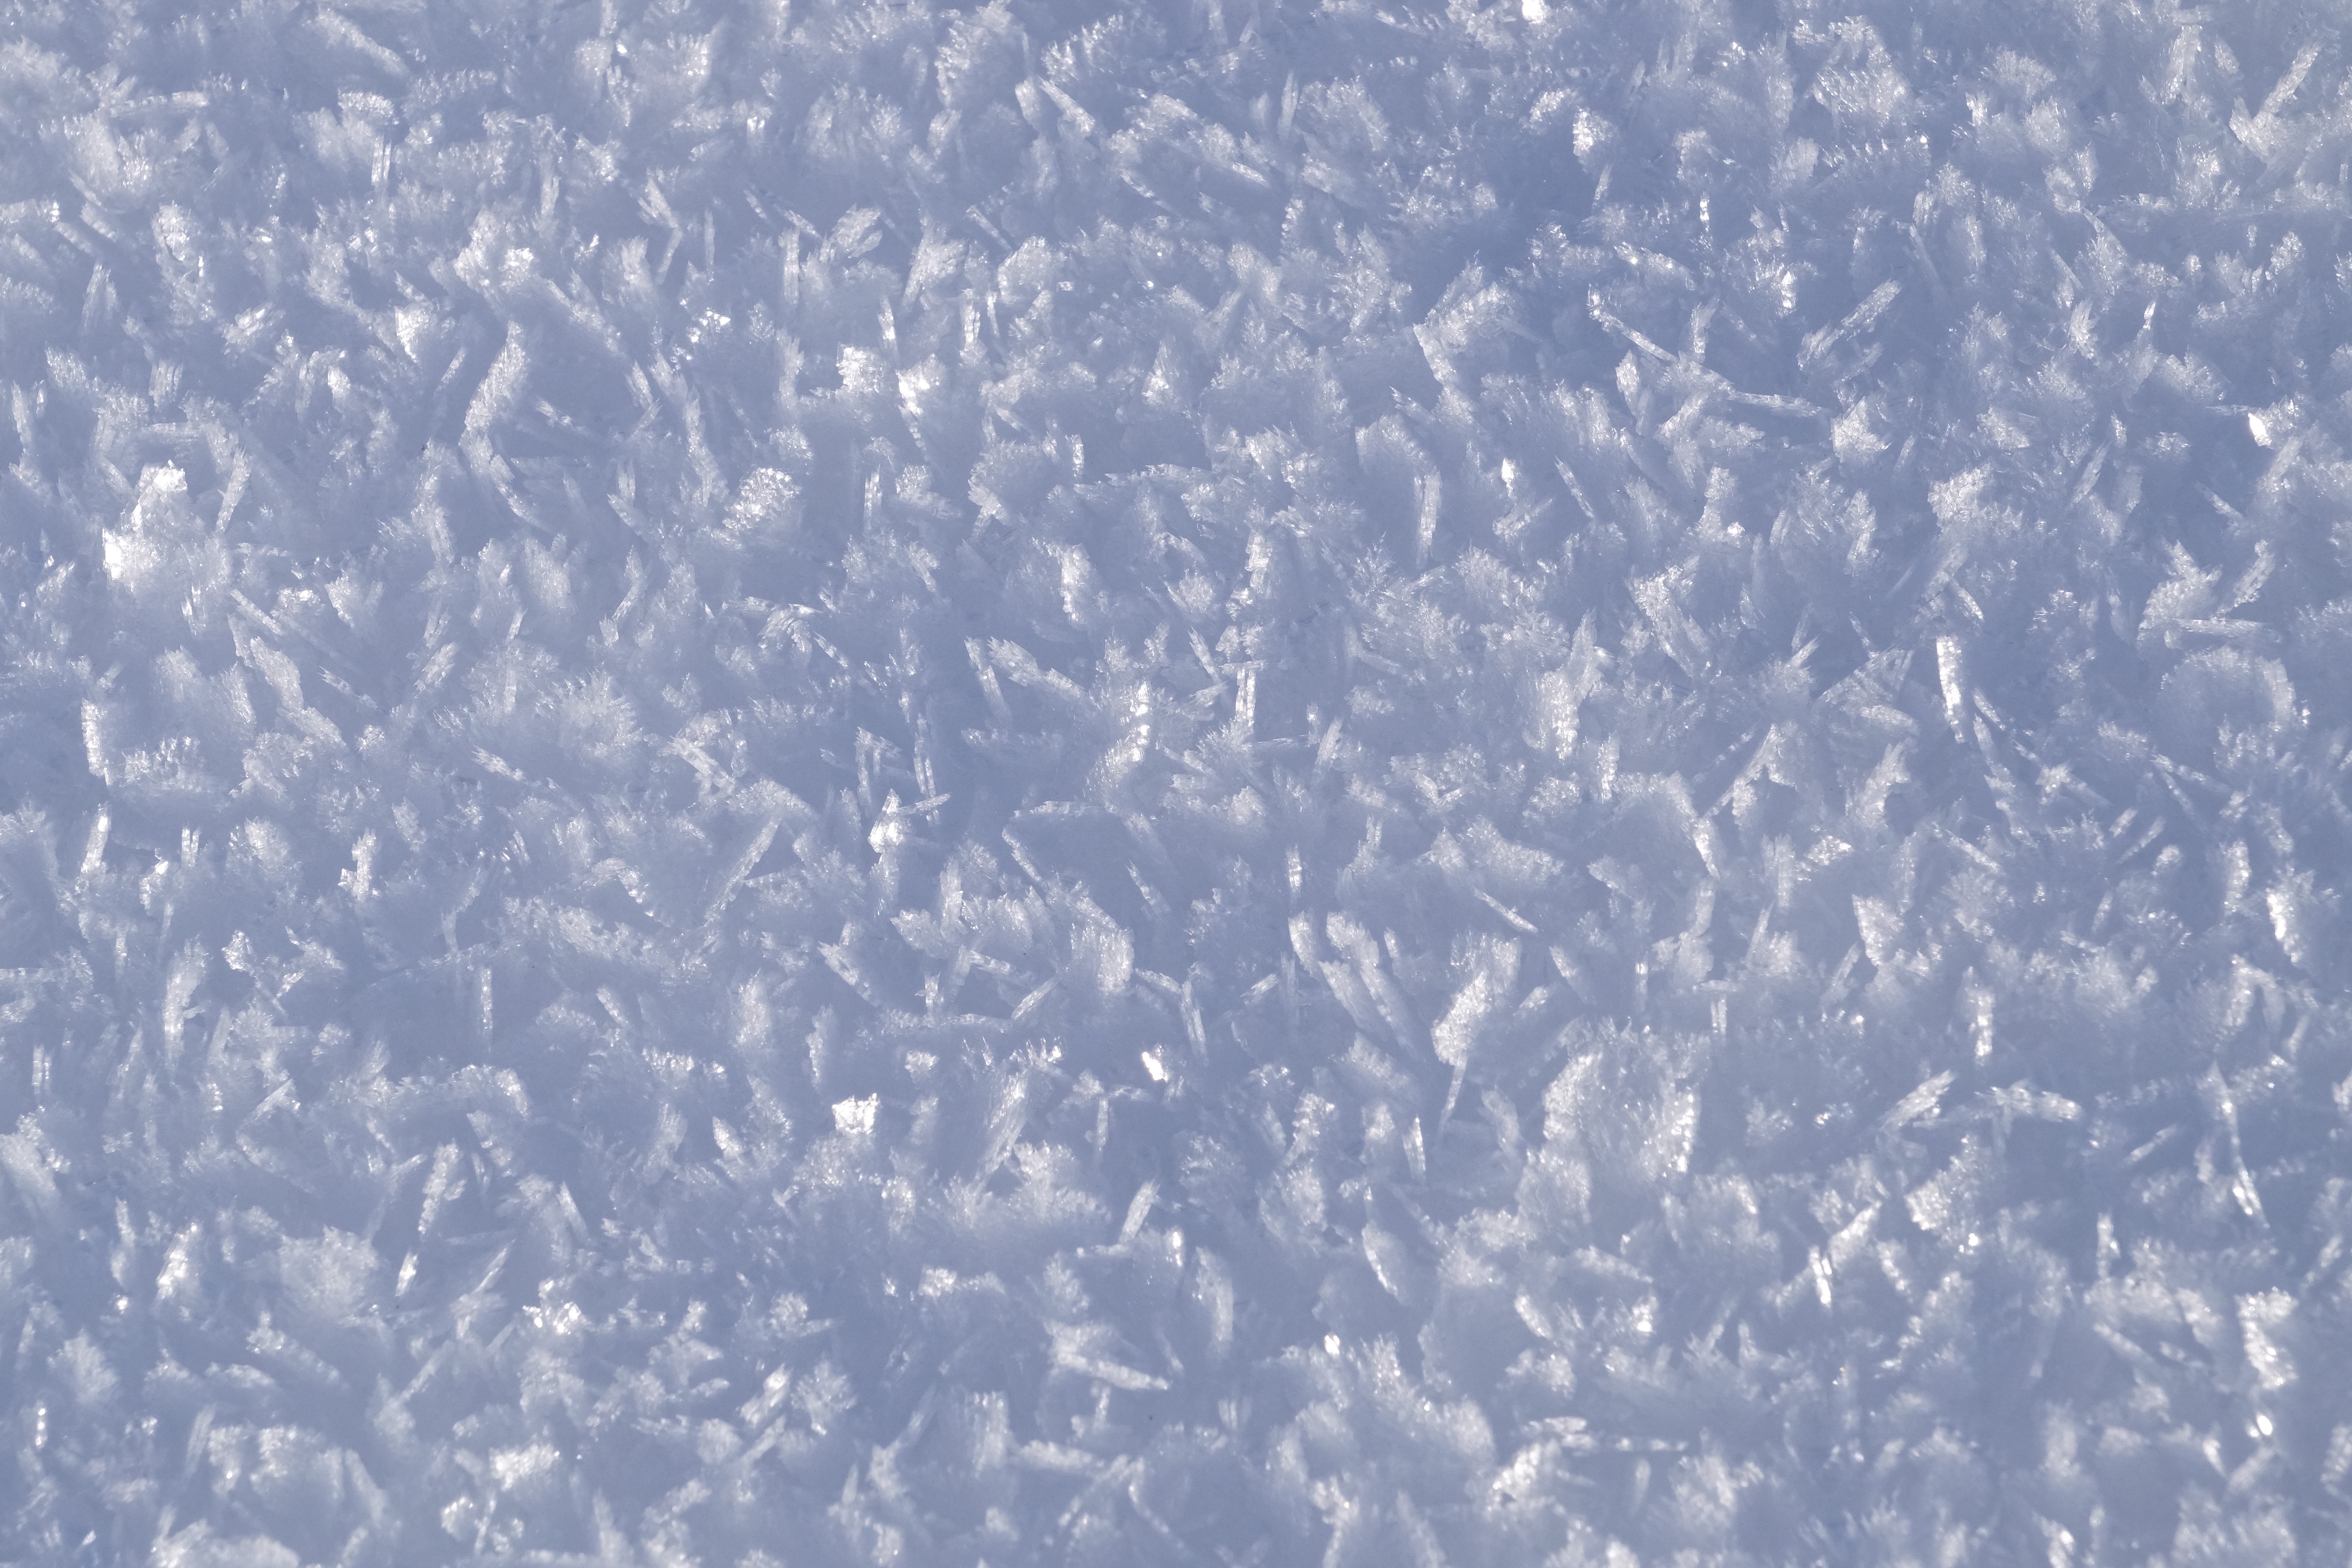
snow, cold, winter, bird, cloud, sky, wind, frost, flock, ice, weather, arctic, flake, tundra, freezing, arctic ocean, january 2016